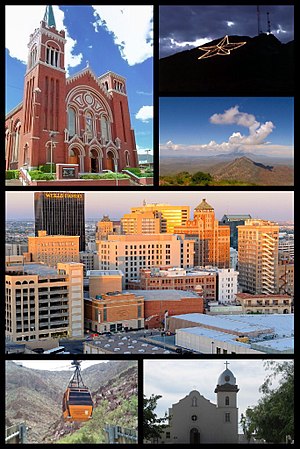
El Paso
El Paso er en by i den vestlige del af den amerikanske delstat Texas med 620,447